Douai

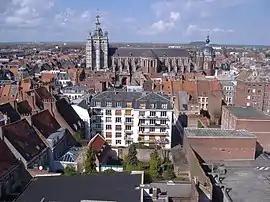
View of the city with St. Pierre church in the background

Douai (formerly spelled Douay or Doway in English) is a city in the Nord département in northern France. It is a sub-prefecture of the department. Located on the river Scarpe some from Lille and from Arras, Douai is home to one of the region's most impressive belfries.